The Show (SDSU student section)

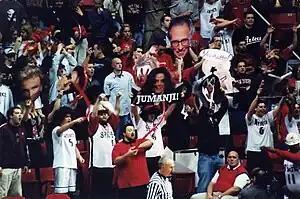
The Show

The Show is the student section of the San Diego State Aztecs teams that represent San Diego State University (SDSU). Known for its vocal and creative support of the Aztecs, particularly the men's basketball team, it has garnered national recognition. The basketball student section consists of three designated sections in Viejas Arena, which are located behind the basket near the visiting team's bench. The Show is credited with being the first student section to ever use Big Heads as free throw distractions. Its mantra is "No one likes us. We don't care."